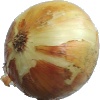
Label: Onion White 1